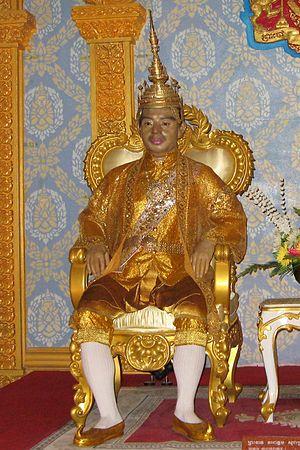
Statue de cire du roi Norodom Suramarit
Norodom Suramarit, né le 6 mars 1896 à Phnom Penh et mort le 3 avril 1960 dans la même ville, est roi du Cambodge de 1955 à 1960.
Norodom Sihanouk, né le 31 octobre 1922 à Phnom Penh et mort le 15 octobre 2012 à Pékin, est un homme d'État cambodgien, figure dominante de la vie politique de son pays dans la seconde moitié du XXᵉ siècle. Il a été tour à tour et parfois simultanément roi, Premier ministre, « chef d'État » du royaume, animateur de plusieurs gouvernements en exil, puis à nouveau roi.